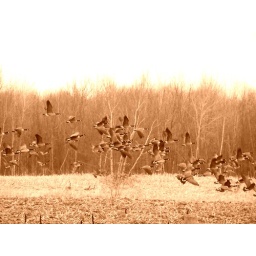
Canada geese photographed in black and white and converted to sepia